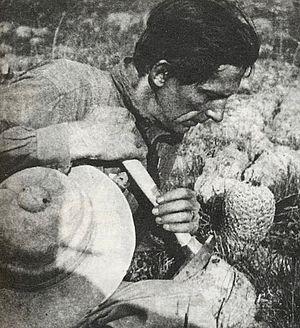
Alberto Vojtěch Frič est un ethnographe, voyageur, botaniste et écrivain tchécoslovaque. Les Indiens sud-américains qu'il a rencontrés l'ont surnommé Karaï Pukû. En Europe, il est également connu comme le « chasseur de cactus ».